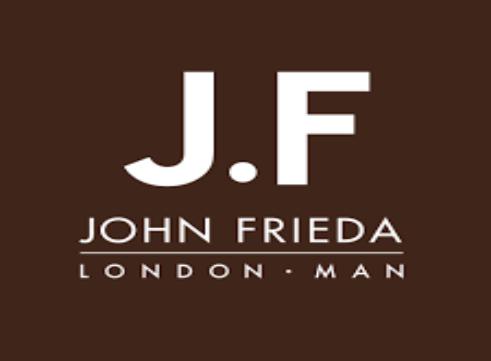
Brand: John Frieda
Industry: Necessities